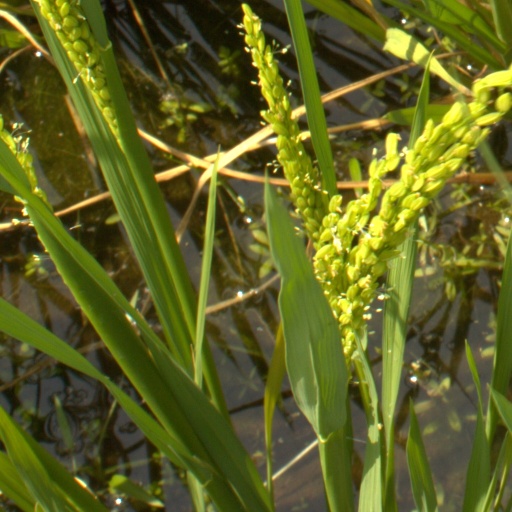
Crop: rice